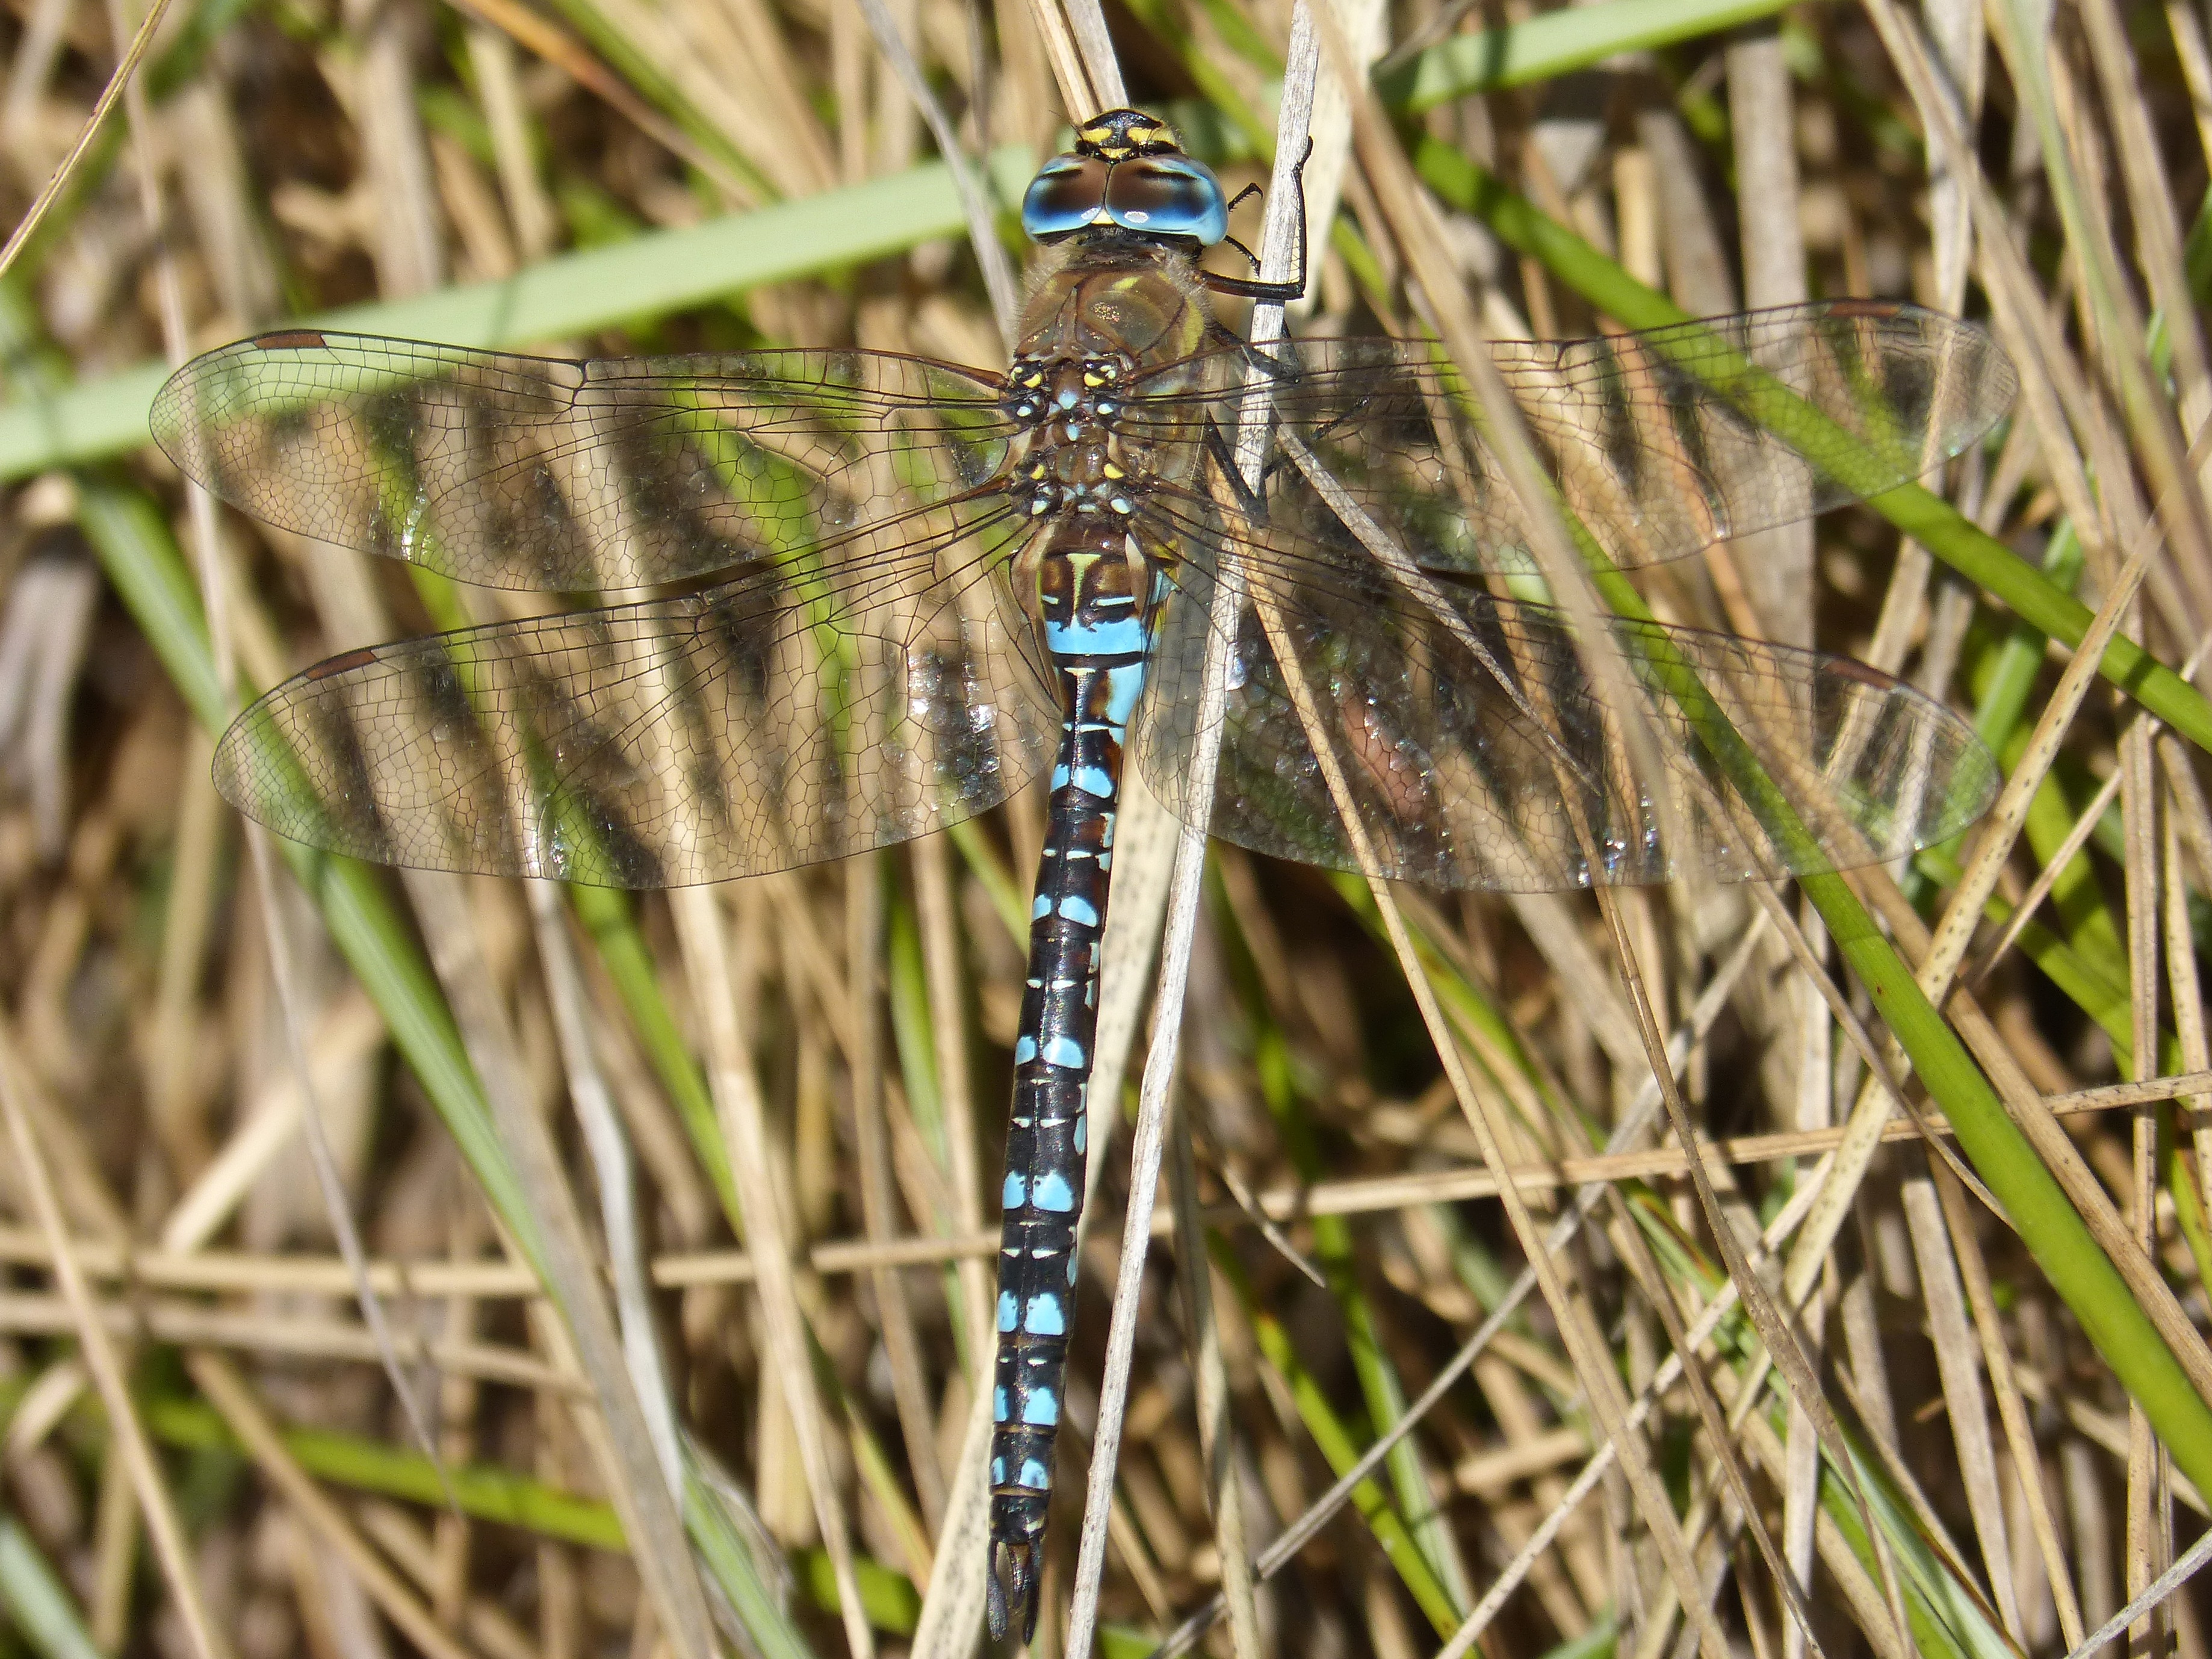
wildlife, insect, fauna, invertebrate, dragonfly, beauty, detail, damselfly, macro photography, arthropod, winged insect, blue dragonfly, dragonflies and damseflies, anax imperator